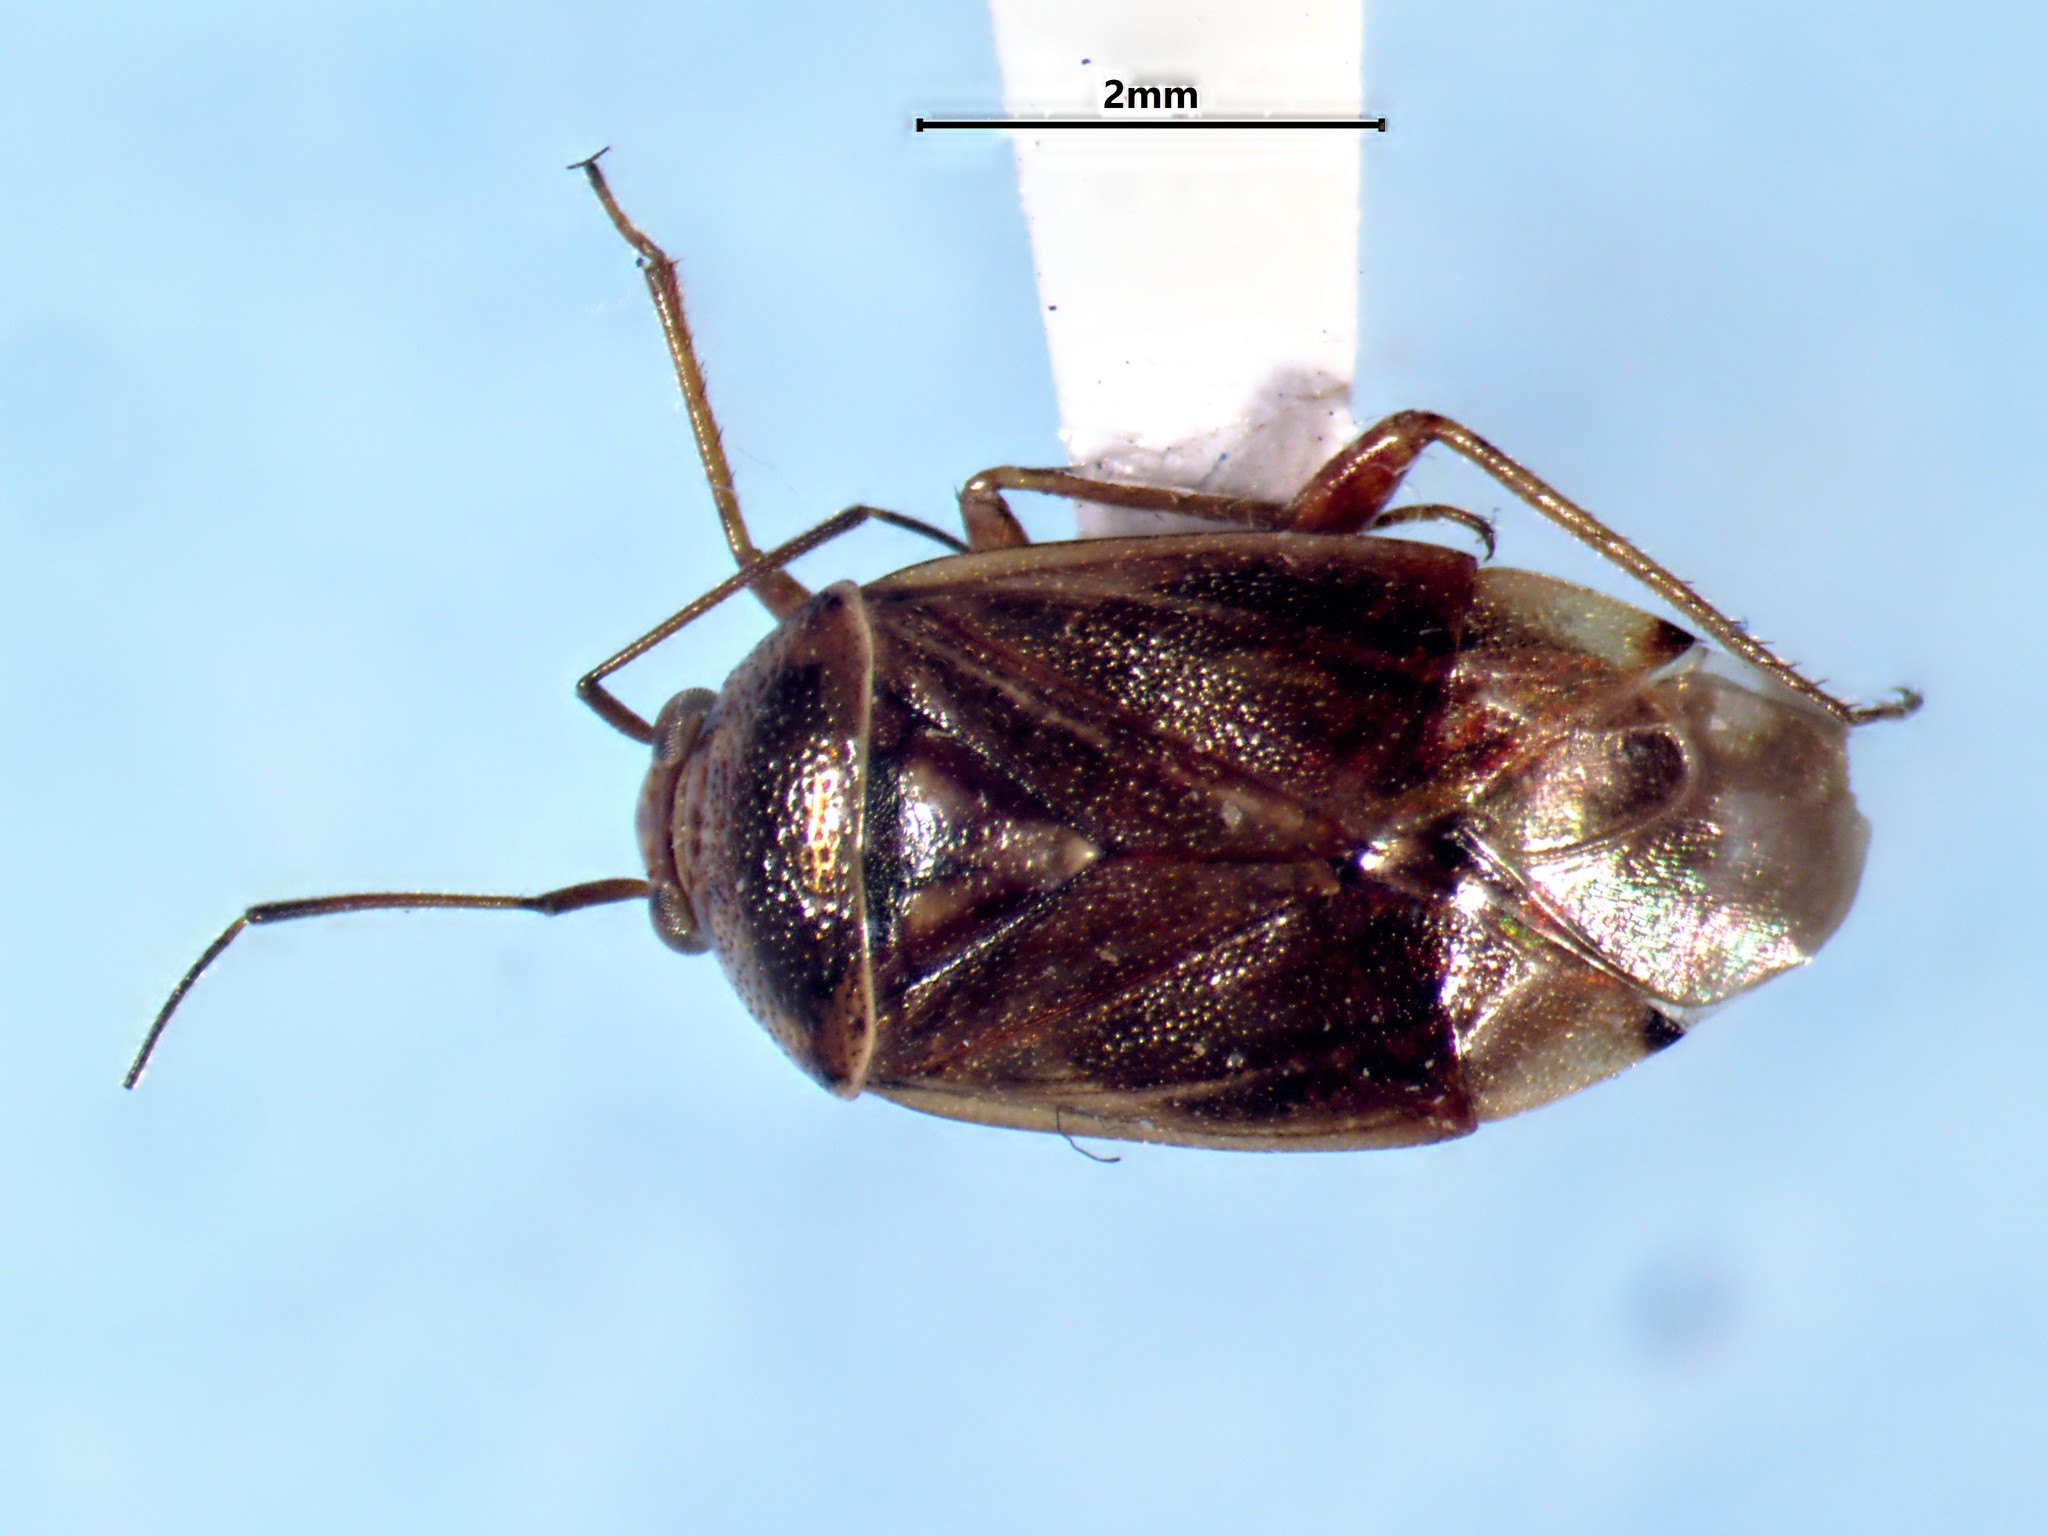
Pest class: lygus_bug